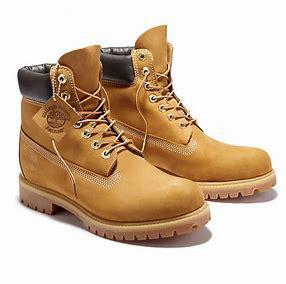
Brand: Timberland
Model: 6